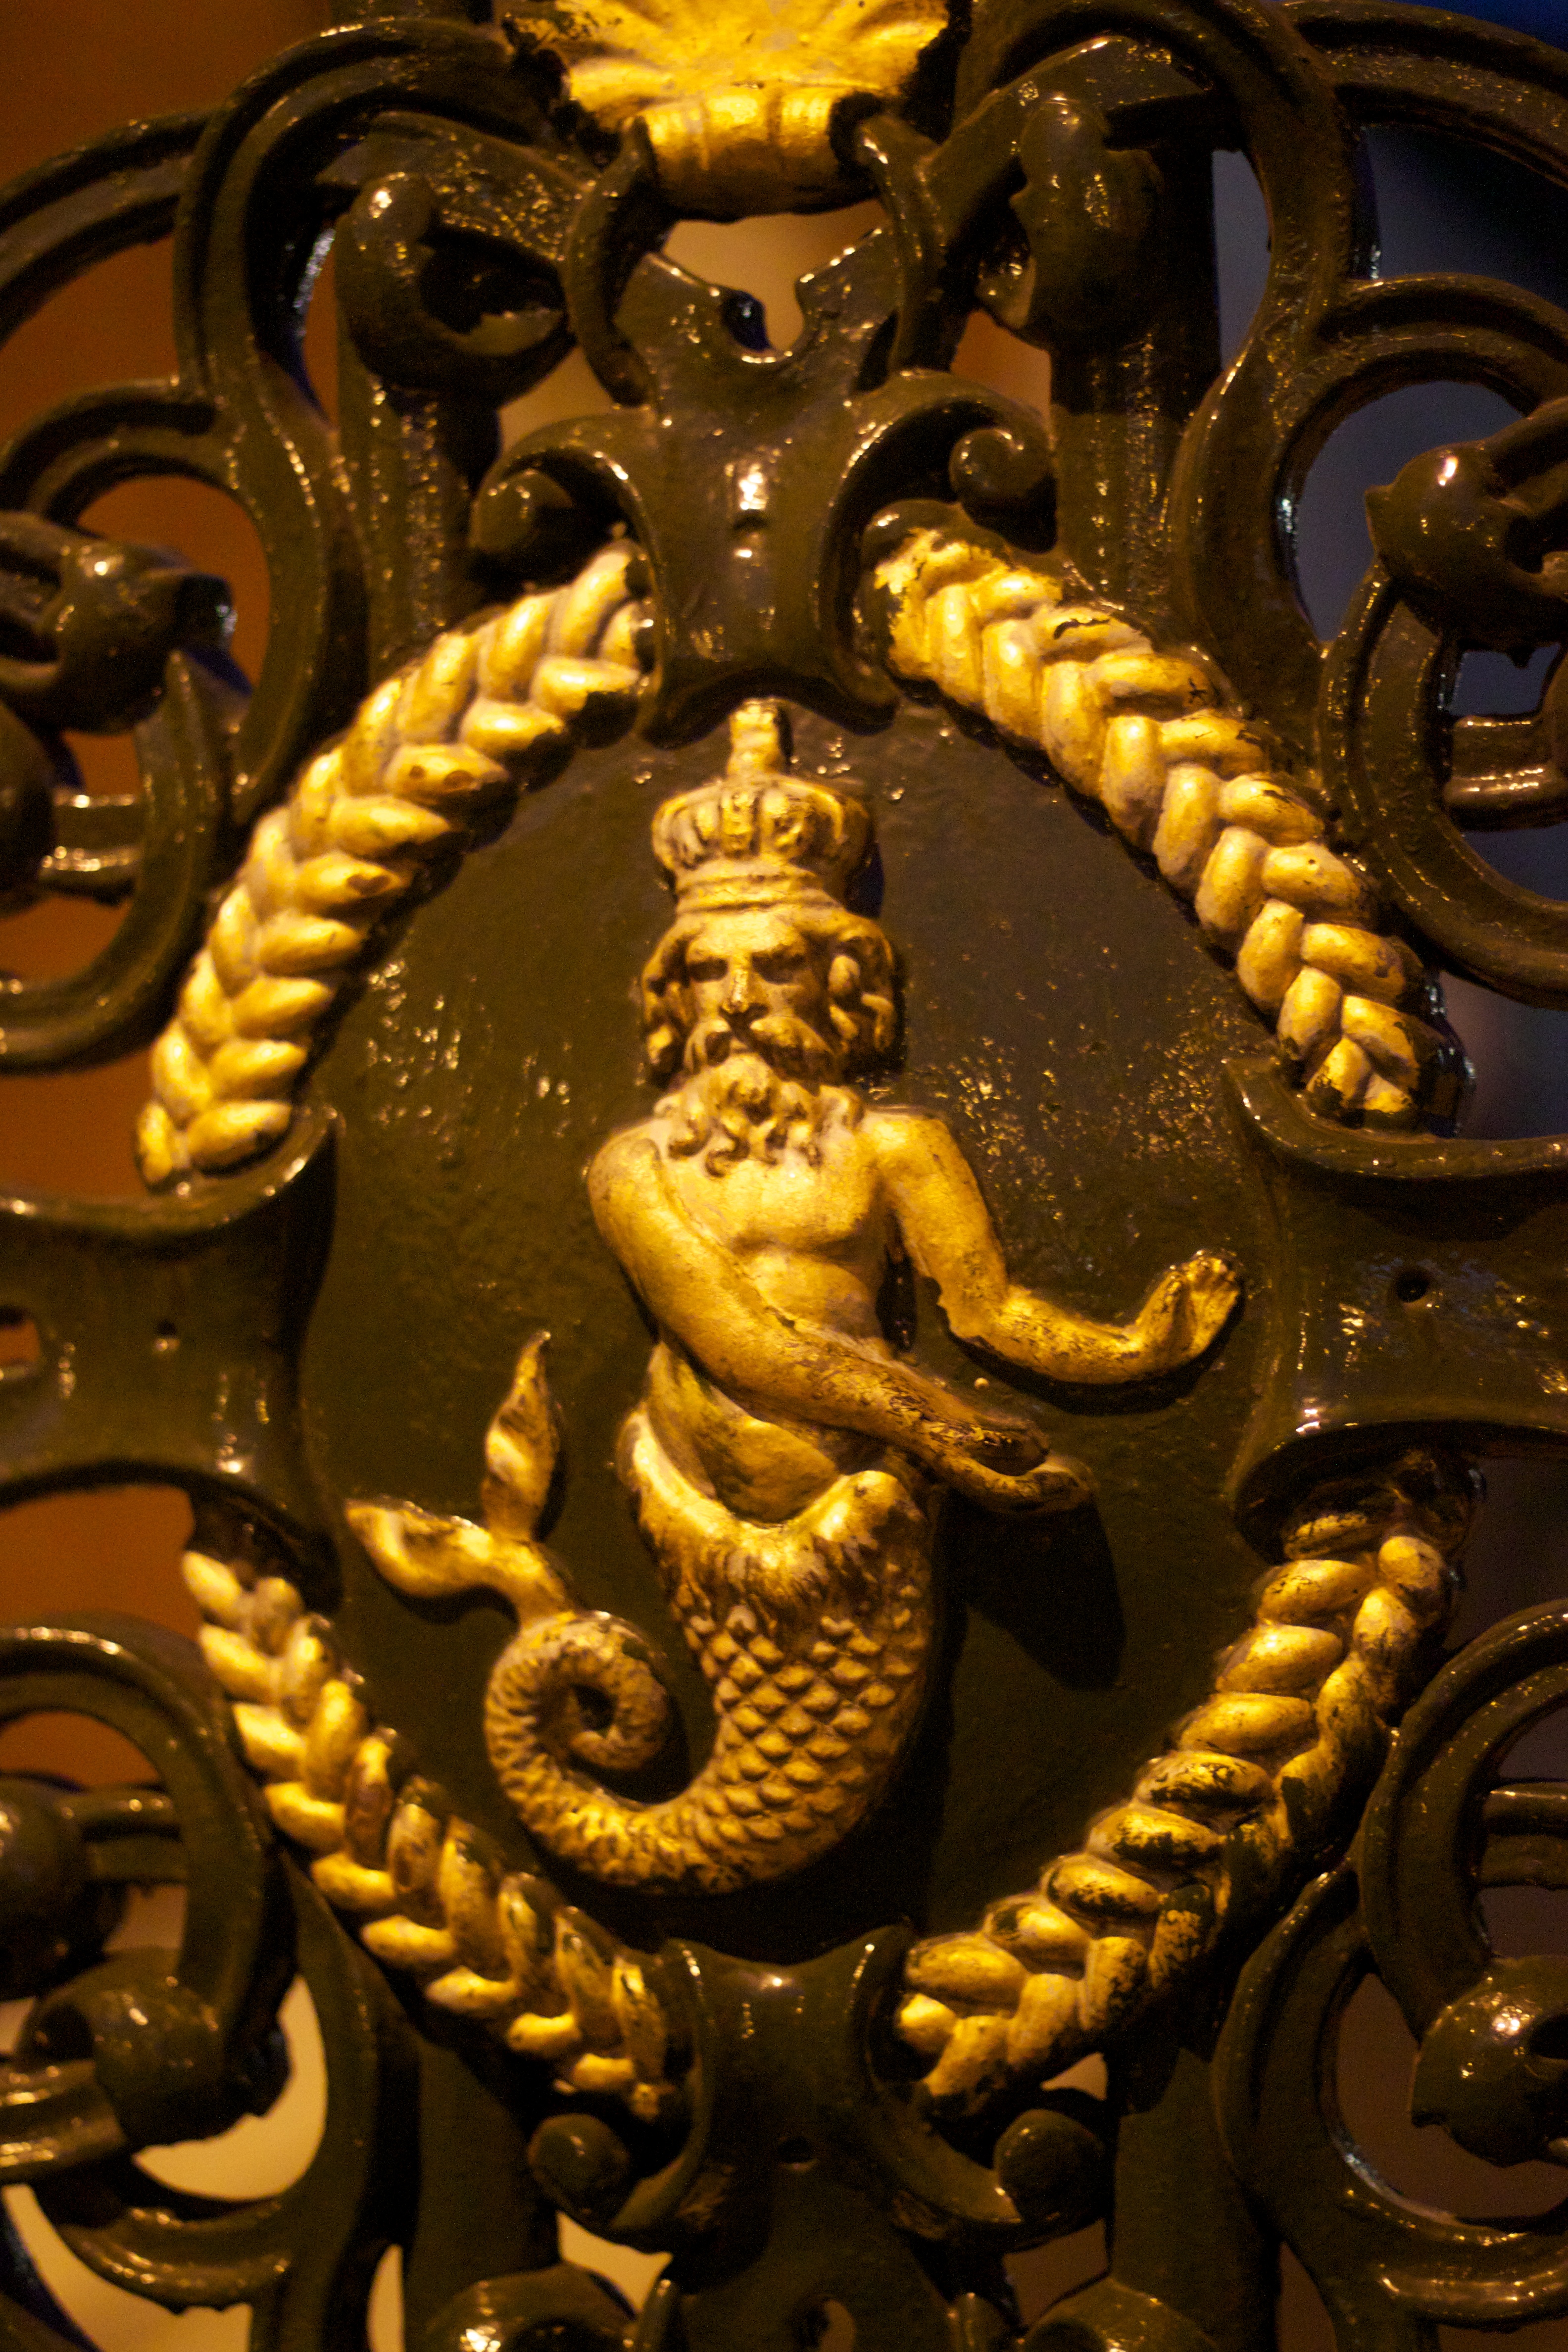
monument, statue, sculpture, art, temple, carving, serpent, mythology, ancient history